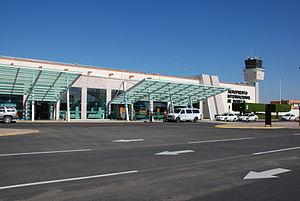
L’aéroport international General Francisco Mujica, ou simplement l’aéroport international de Morelia, est un aéroport international situé à Álvaro Obregón près de Morelia dans l'État du Michoacán au Mexique. L'aéroport gère le trafic aérien national et international de la ville de Morelia. Nommé en l'honneur de l'ancien gouverneur du Michoacán Francisco José Múgica. L’aéroport international Francisco J. Mujica est le plus grand de l’État de Michoacan. Le trajet le plus long depuis Morelia est celui de Chicago, desservi par Volaris, tandis que celui le plus court est celui de Mexico, desservi par Aeroméxico Connect.